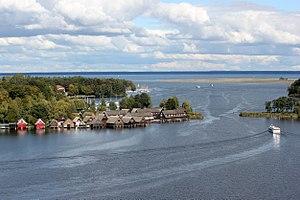
La Müritz est un lac situé dans le nord de l'Allemagne, dans le Land de Mecklembourg-Poméranie-Occidentale.
Le Mecklembourg, est une région historique de l'Allemagne septentrionale s'étendant le long de la baie du Mecklembourg sur la mer Baltique. L'ancien État immédiat du Saint-Empire, avec son histoire et sa culture propres, constitue aujourd'hui la partie Ouest du Land de Mecklembourg-Poméranie-Occidentale.